Angel of the Lord

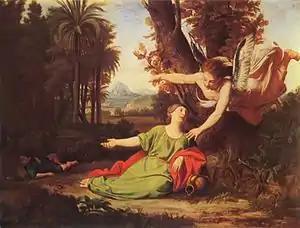
The Angel of the Lord appearing to Hagar in the wilderness, as depicted by Nicolas Colombel in the mid 17th century

The (or an) Angel of the Lord ( "mal’āḵ YHWH" "messenger of Yahweh") is an entity appearing repeatedly in the Tanakh on behalf of the God of Israel.